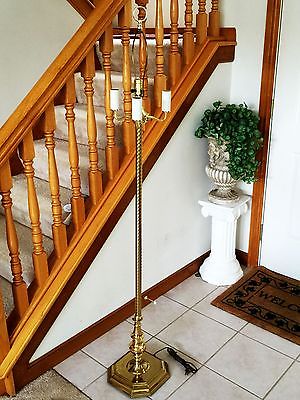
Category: lamp